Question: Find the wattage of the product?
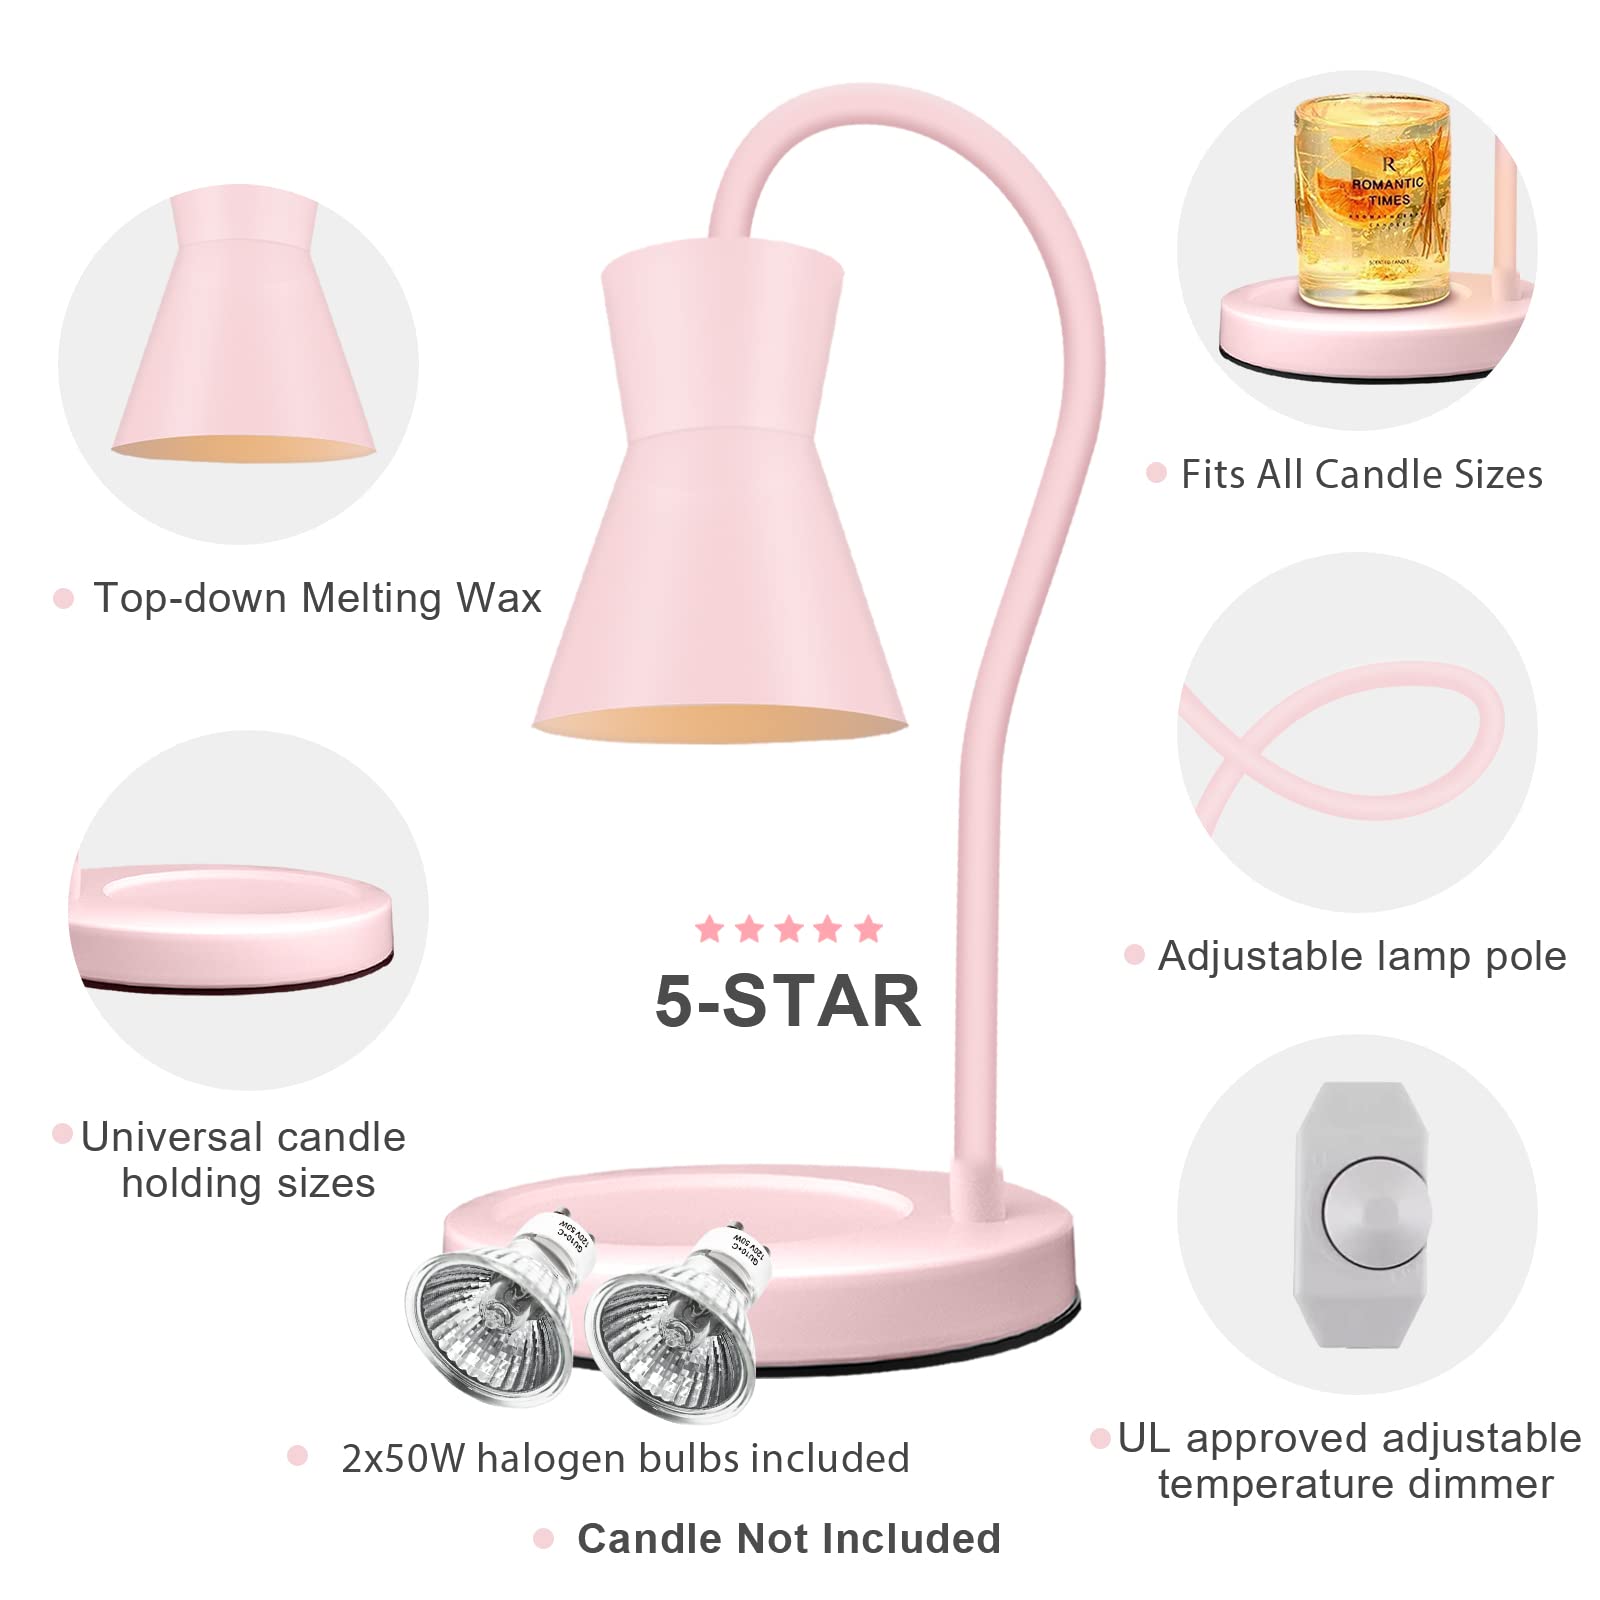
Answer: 50.0 watt